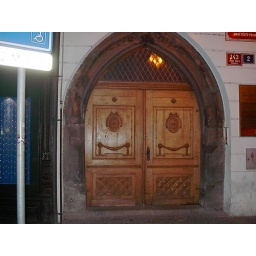
Double wooden doors, I like the shape above the doors